Hermaeus

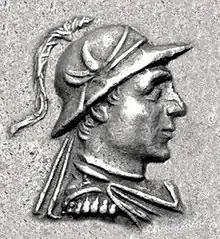
Profile of Hermaeus.

Hermaeus Soter ("Hermaîos ho Sōtḗr," meaning "Hermaeus the Saviour") was a Western Indo-Greek king of the Eucratid dynasty, who ruled the territory of Paropamisadae in the Hindu-Kush region, with his capital in Alexandria of the Caucasus (near today's Kabul, Afghanistan). Bopearachchi dates Hermaeus to –70 BCE and R. C. Senior to –80 BCE.